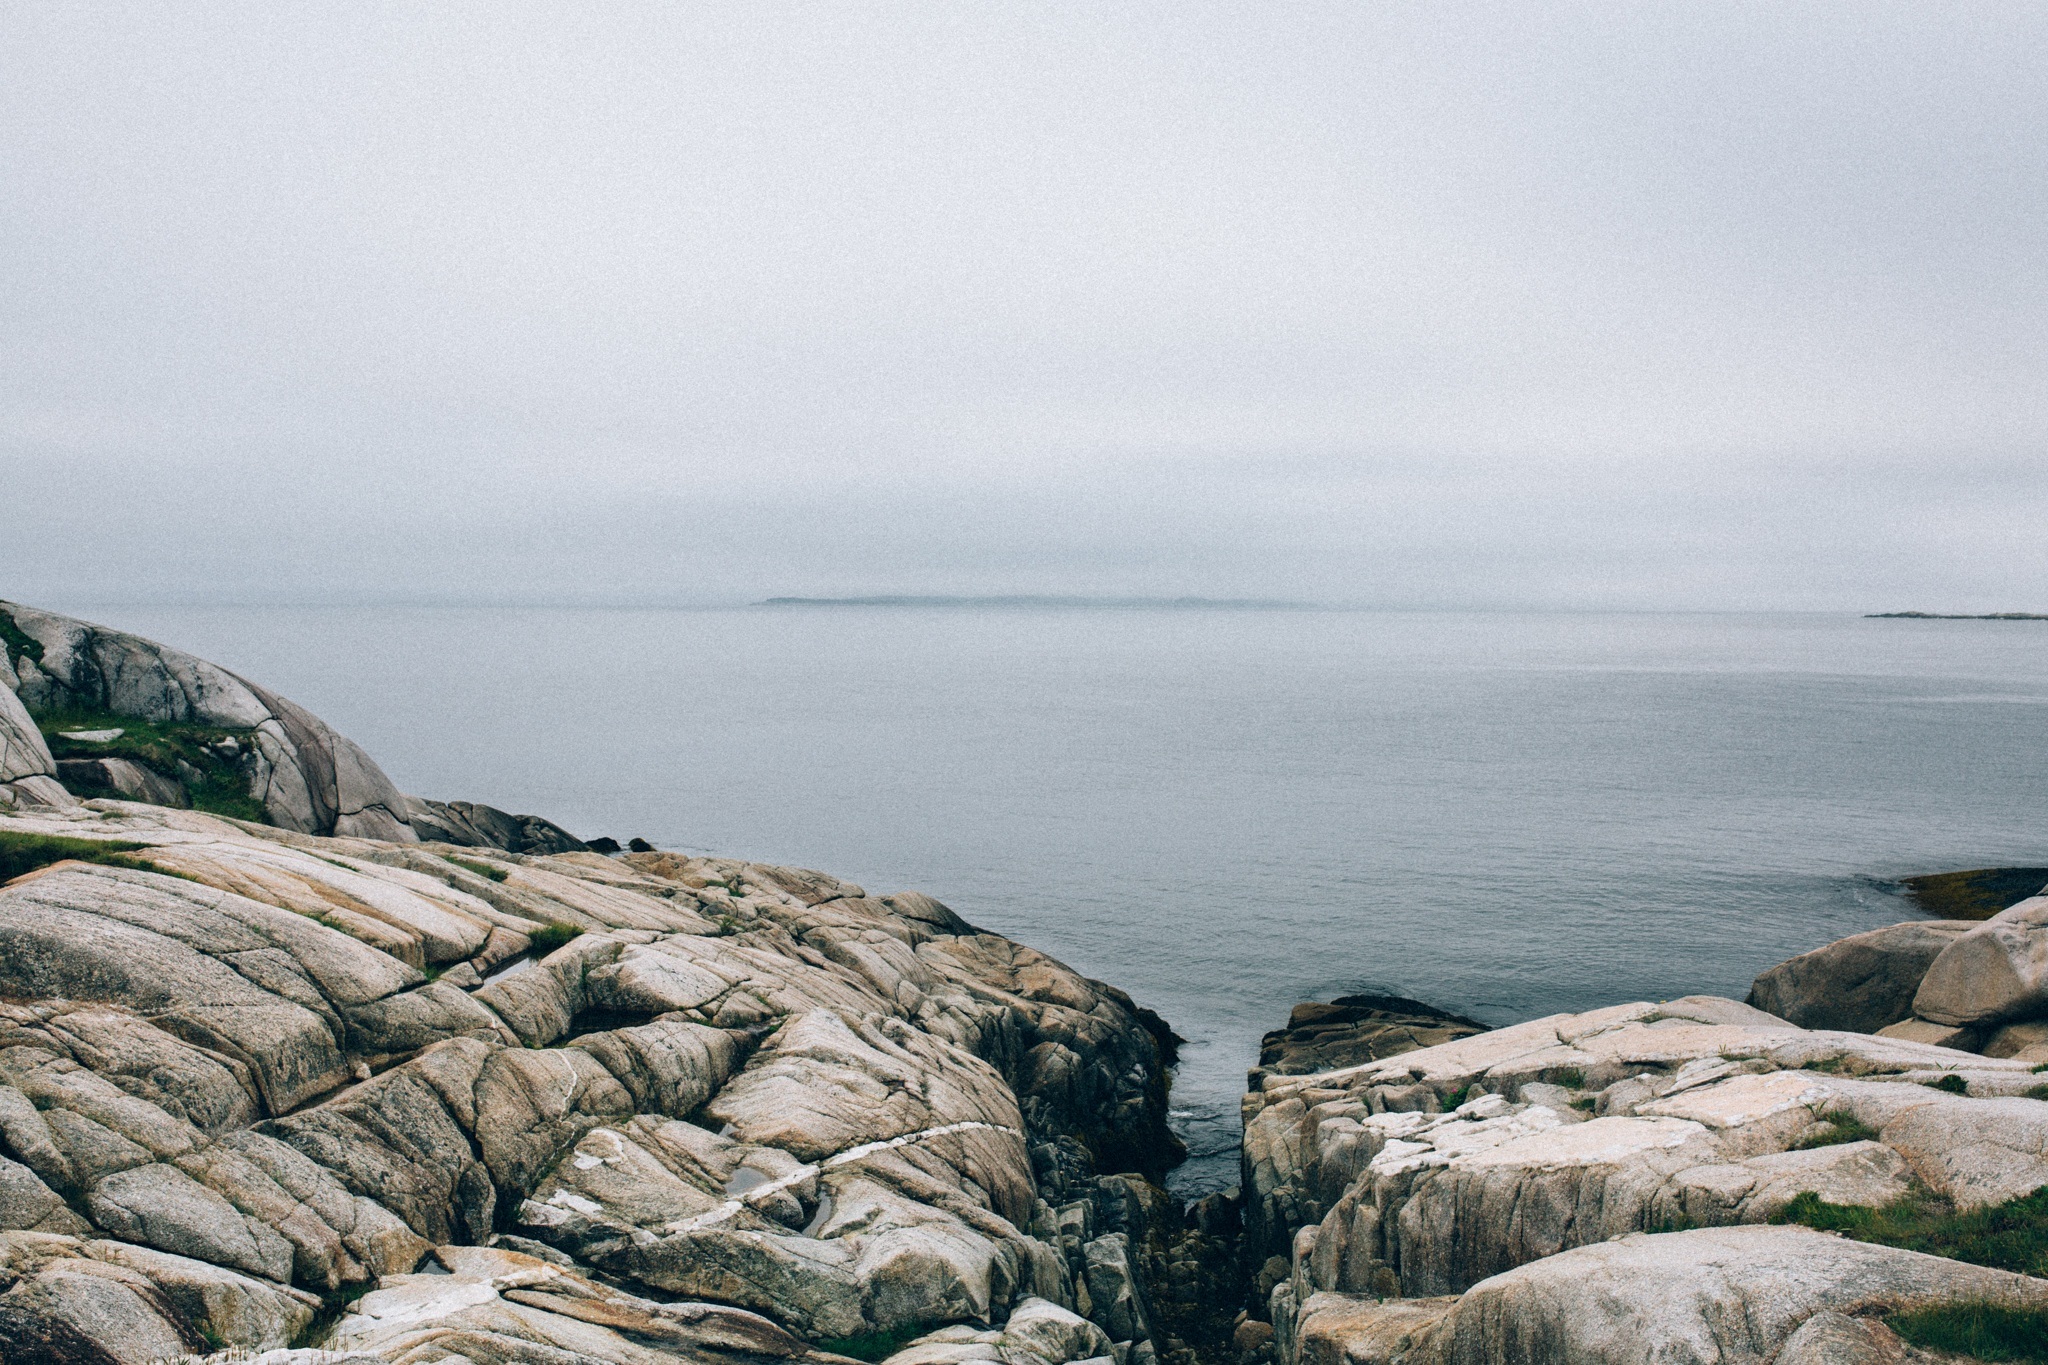
beach, landscape, sea, coast, water, nature, outdoor, rock, ocean, horizon, mountain, shore, wave, coastal, coastline, cliff, seaside, cove, tower, paradise, scenic, natural, seascape, scenery, bay, terrain, material, body of water, rocks, geology, cape, rock formations